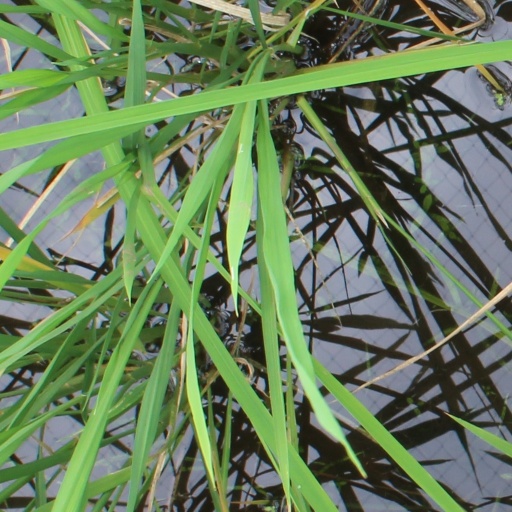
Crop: rice